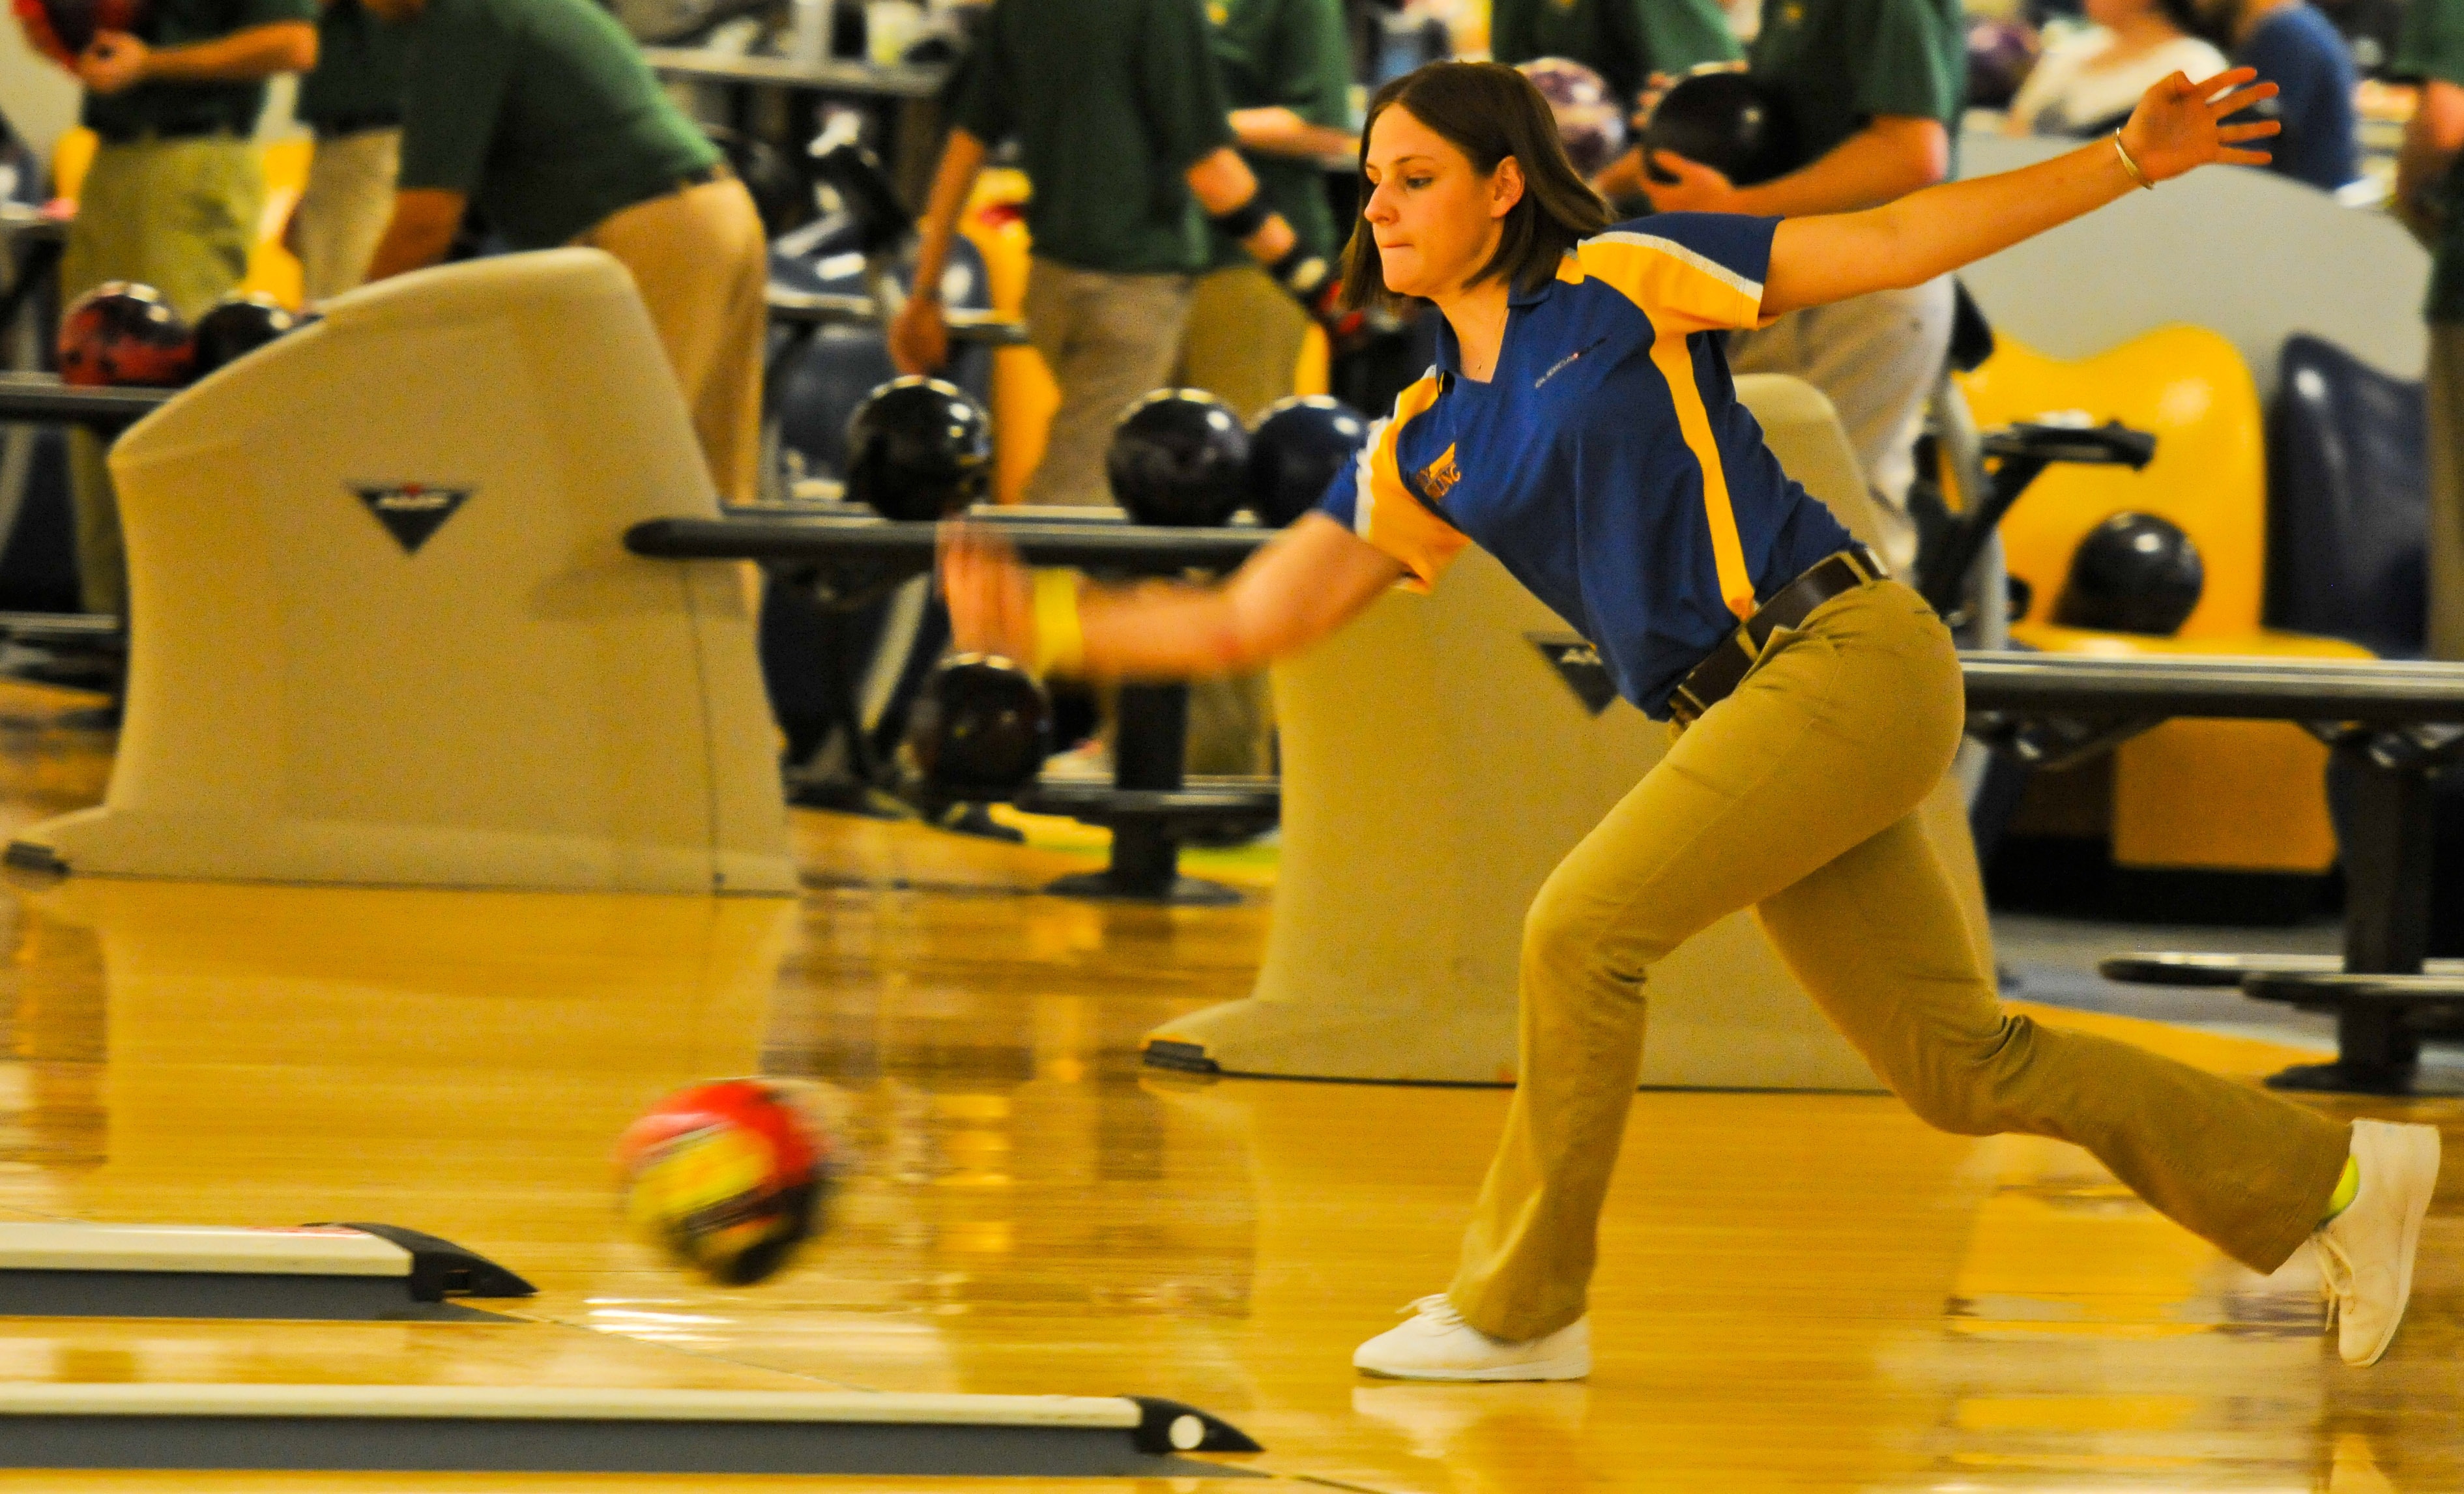
sport, alley, recreation, basketball, leisure, lane, activity, bowling, competition, fun, sports, ball, pins, entertainment, strike, bowler, team sport, ten pin bowling, bodypump